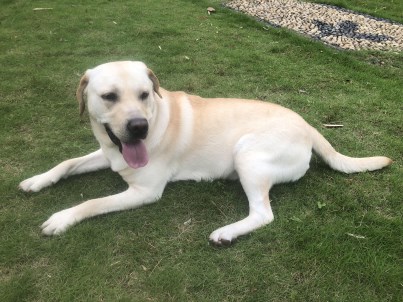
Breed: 3580-n000122-Labrador_retriever